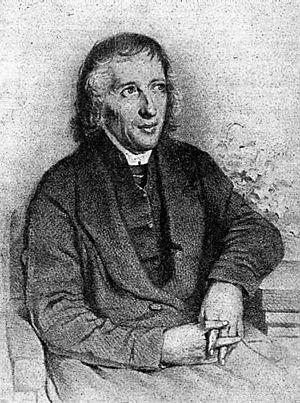
La fonction de Bolzano est le premier exemple historique de construction d'une fonction continue nulle part dérivable. Elle est nommée d'après son auteur Bernard Bolzano, qui l'a définie vers 1830 et l'a présenté dans son ouvrage Functionenlehre.